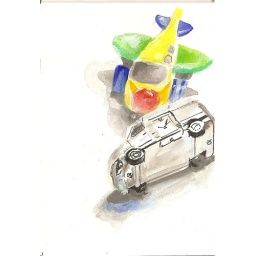
EDiM #109 Draw a clock you have around your house